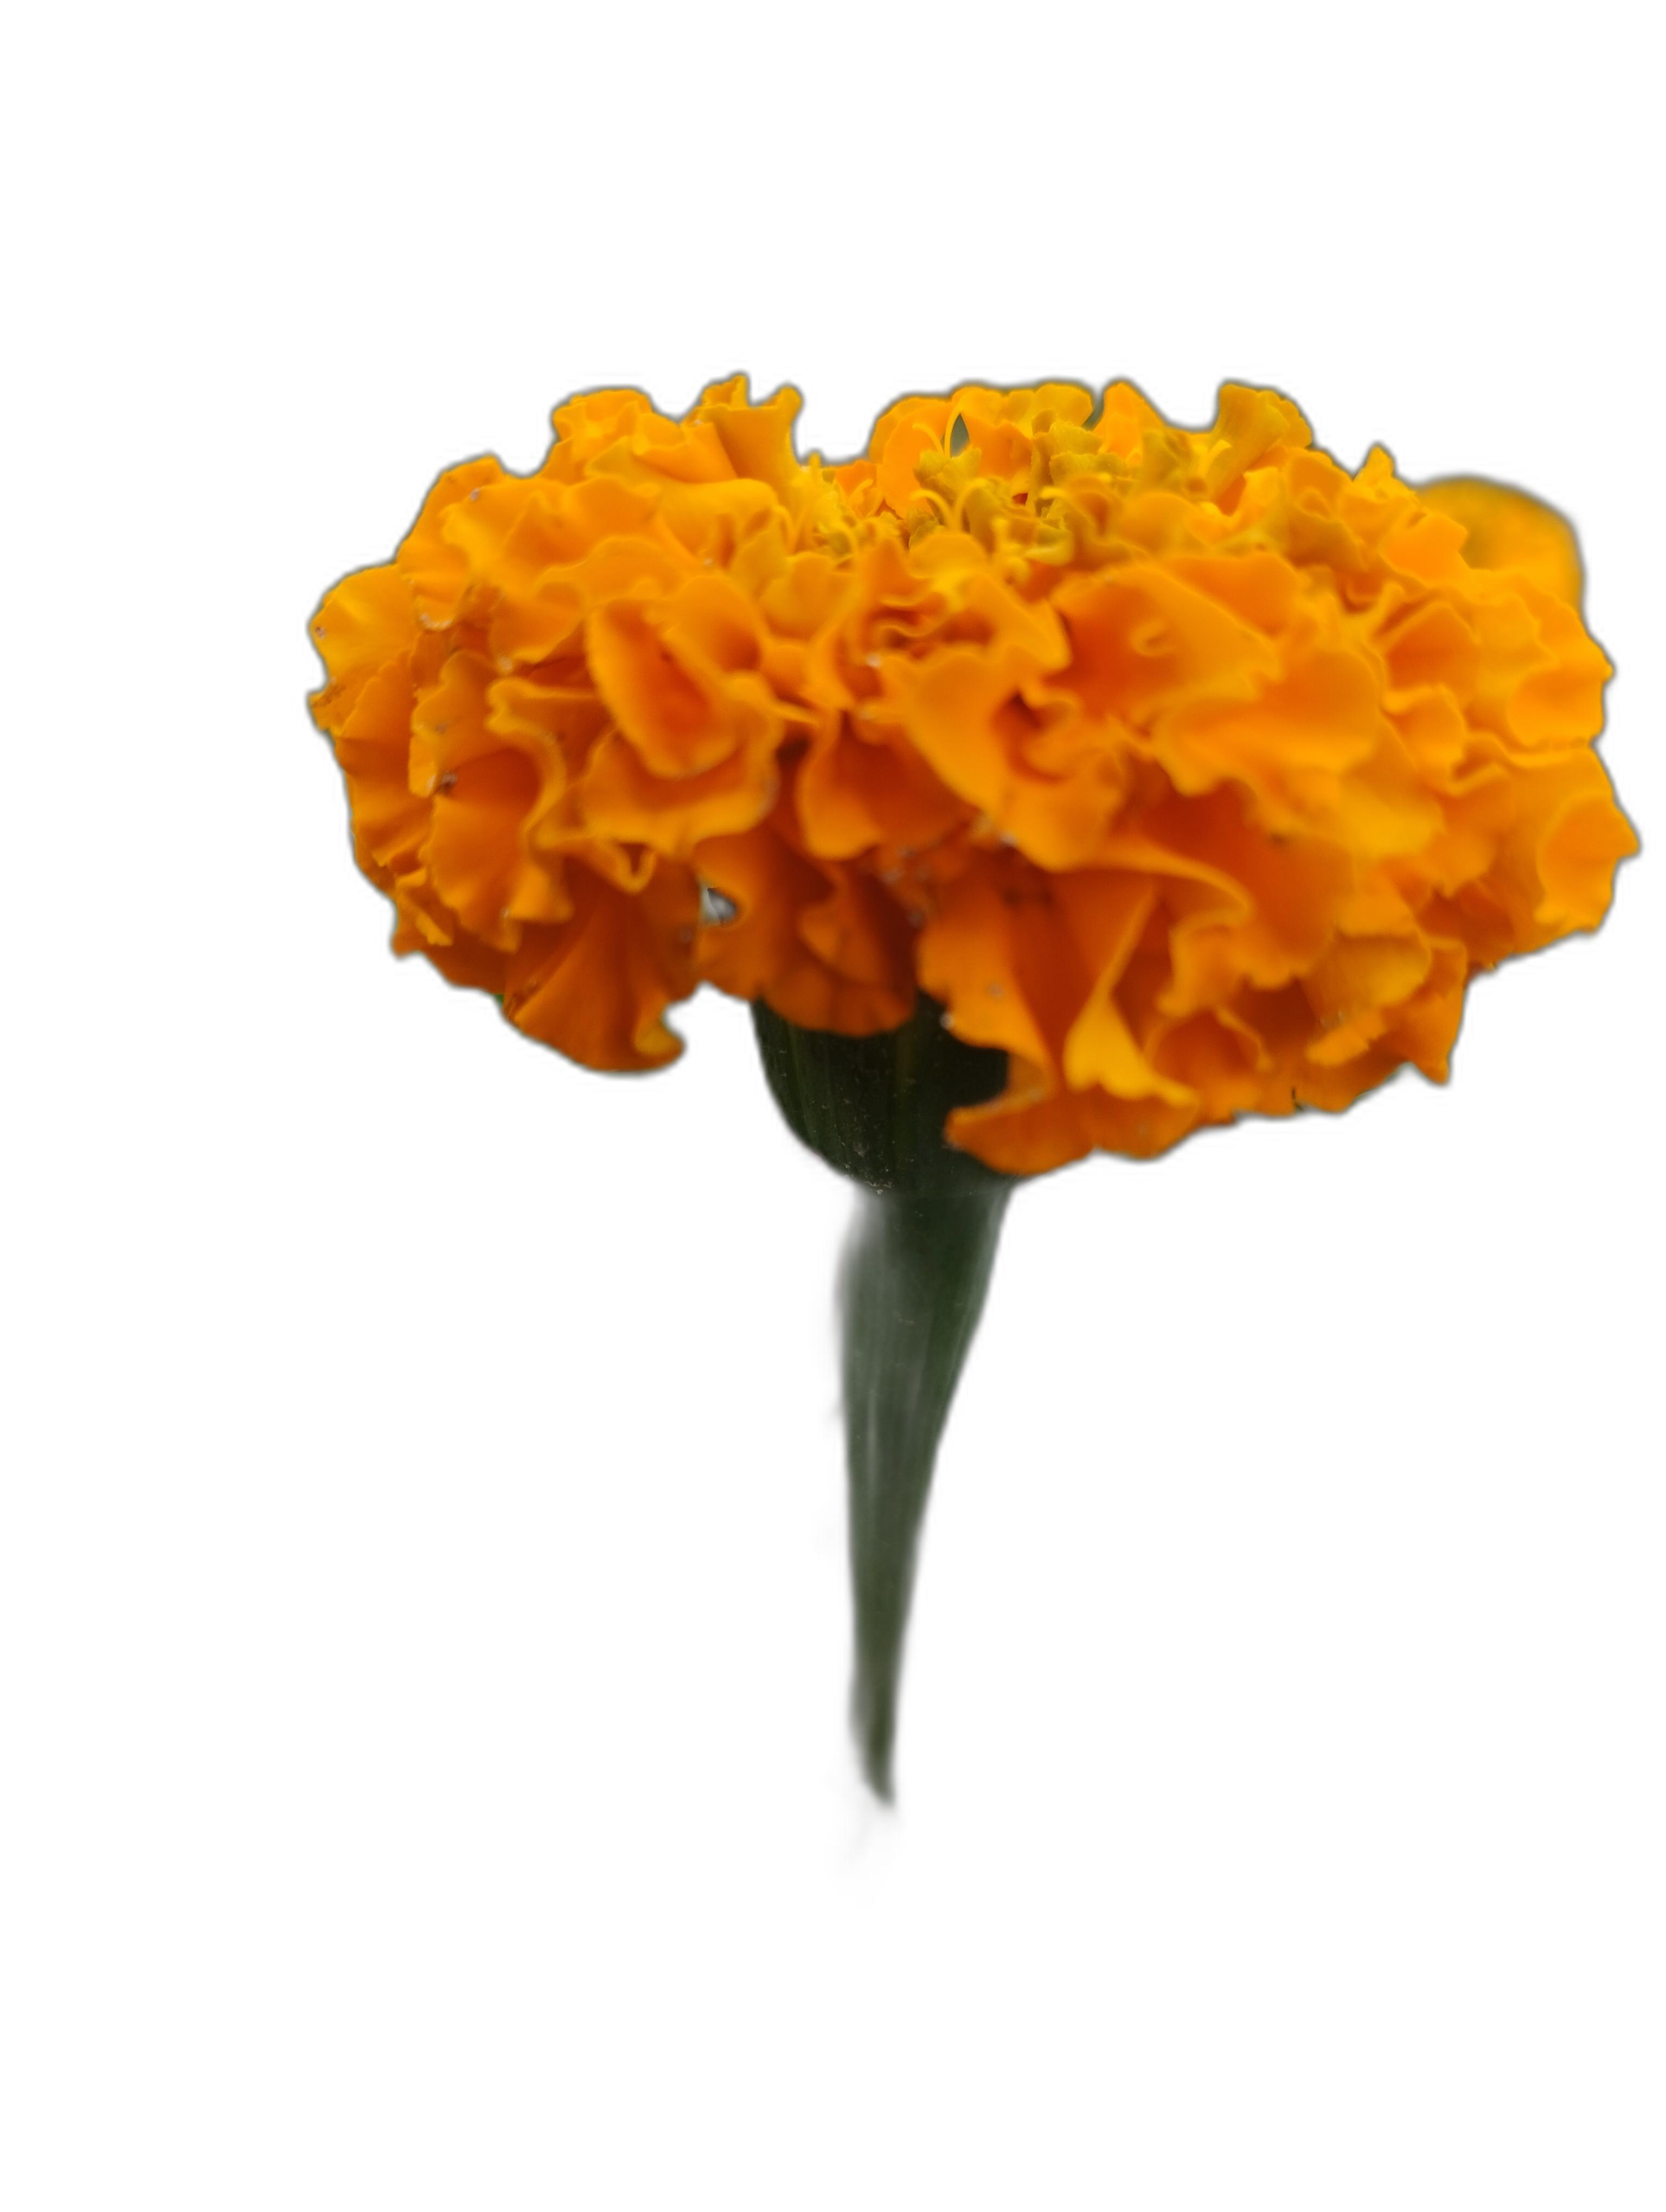
Label: Marigold